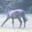
Label: horse